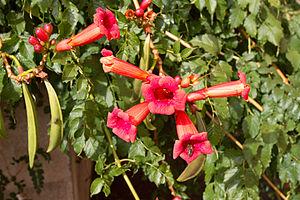
Campsis radicans à Peyrolles-en-Provence, Bouches-du-Rhône (France).
Campsis radicans, la Trompette de Virginie, ou Bignone ou encore Jasmin de Virginie ou Jasmin-trompette ou Trompette de Jéricho, est une espèce de lianes grimpantes de la famille des Bignoniacées, originaire du sud-est des États-Unis.